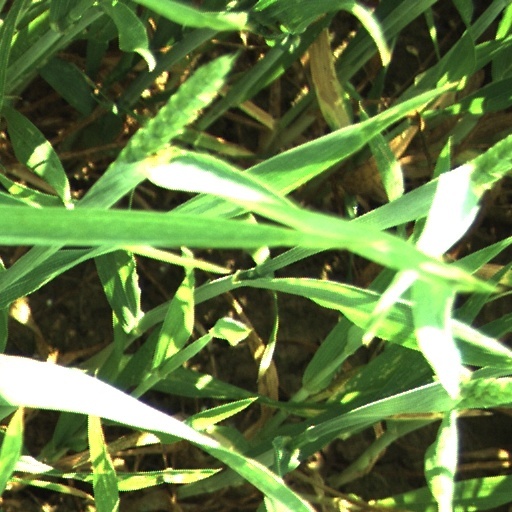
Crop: wheat